Chorzów

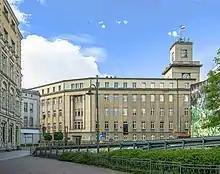
Chorzów Town Hall

In the Upper Silesia plebiscite a majority of 31,864 voters voted to remain in Germany while 10,764 votes were given for Poland. Following three Silesian Uprisings, the eastern part of Silesia, including Chorzów and Królewska Huta, was separated from Germany and awarded to Poland in 1922. Migrations of people followed. Because of its strategic value, the case of the nitrogen factory Oberschlesische Stickstoffwerke was argued for years before the Permanent Court of International Justice, finally setting some new legal precedents on what is "just" in international relations. In 1934, the industrial communities of Chorzów, Królewska Huta and Nowe Hajduki were merged into one municipality with 81,000 inhabitants. The name of the oldest settlement "Chorzów" was given to the whole city. In April 1939, the settlement of Hajduki Wielkie with 30,000 inhabitants was added to Chorzów.